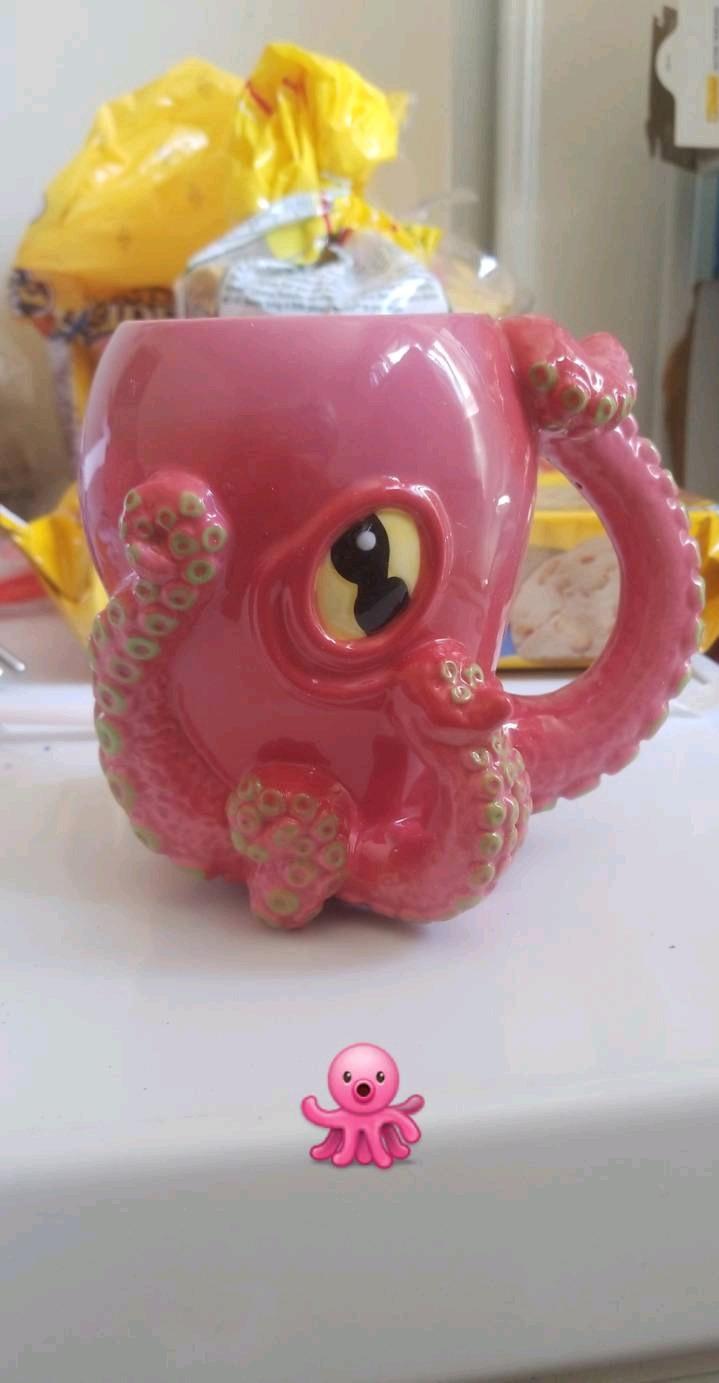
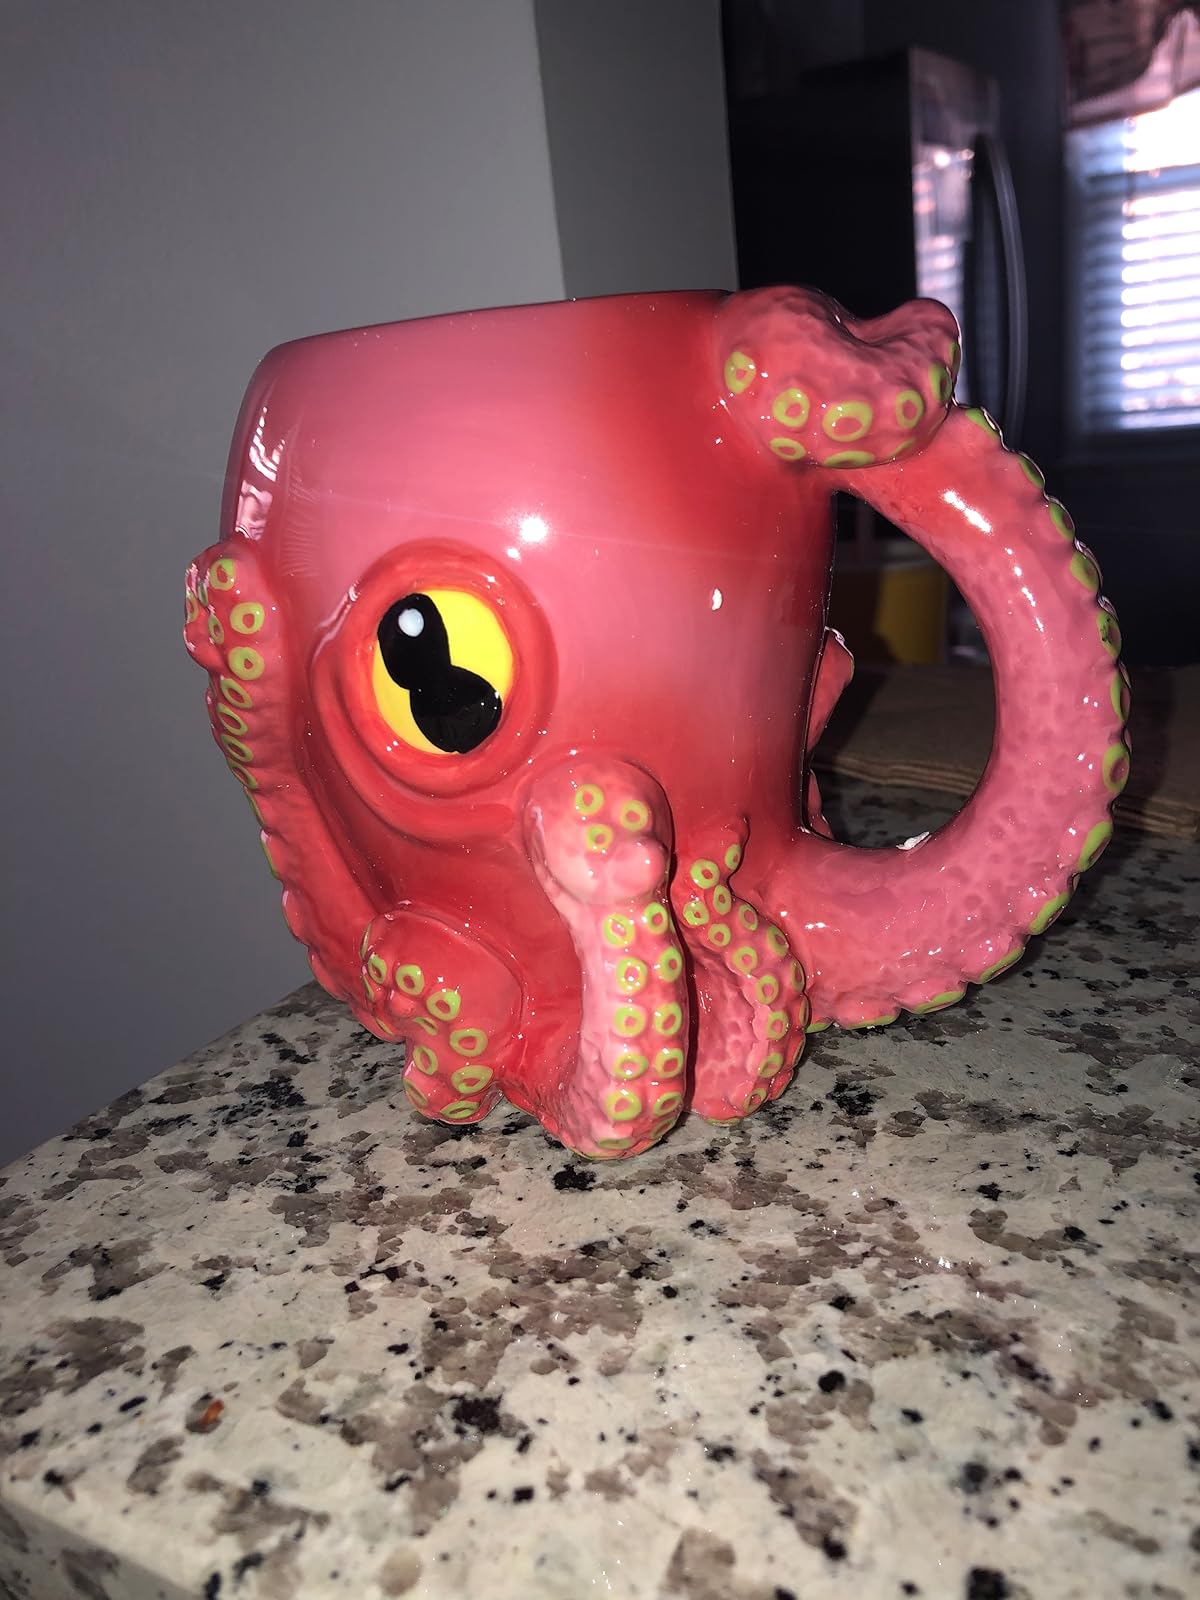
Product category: items_mug
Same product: yes